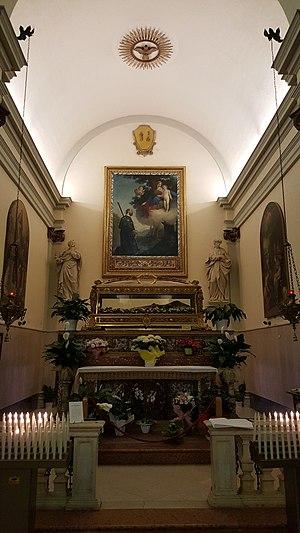
Aimé Ronconi, né vers 1226 à Saludecio et mort le 8 mai 1292 à Rimini, est un moine franciscain, reconnu comme saint par l'Église catholique.